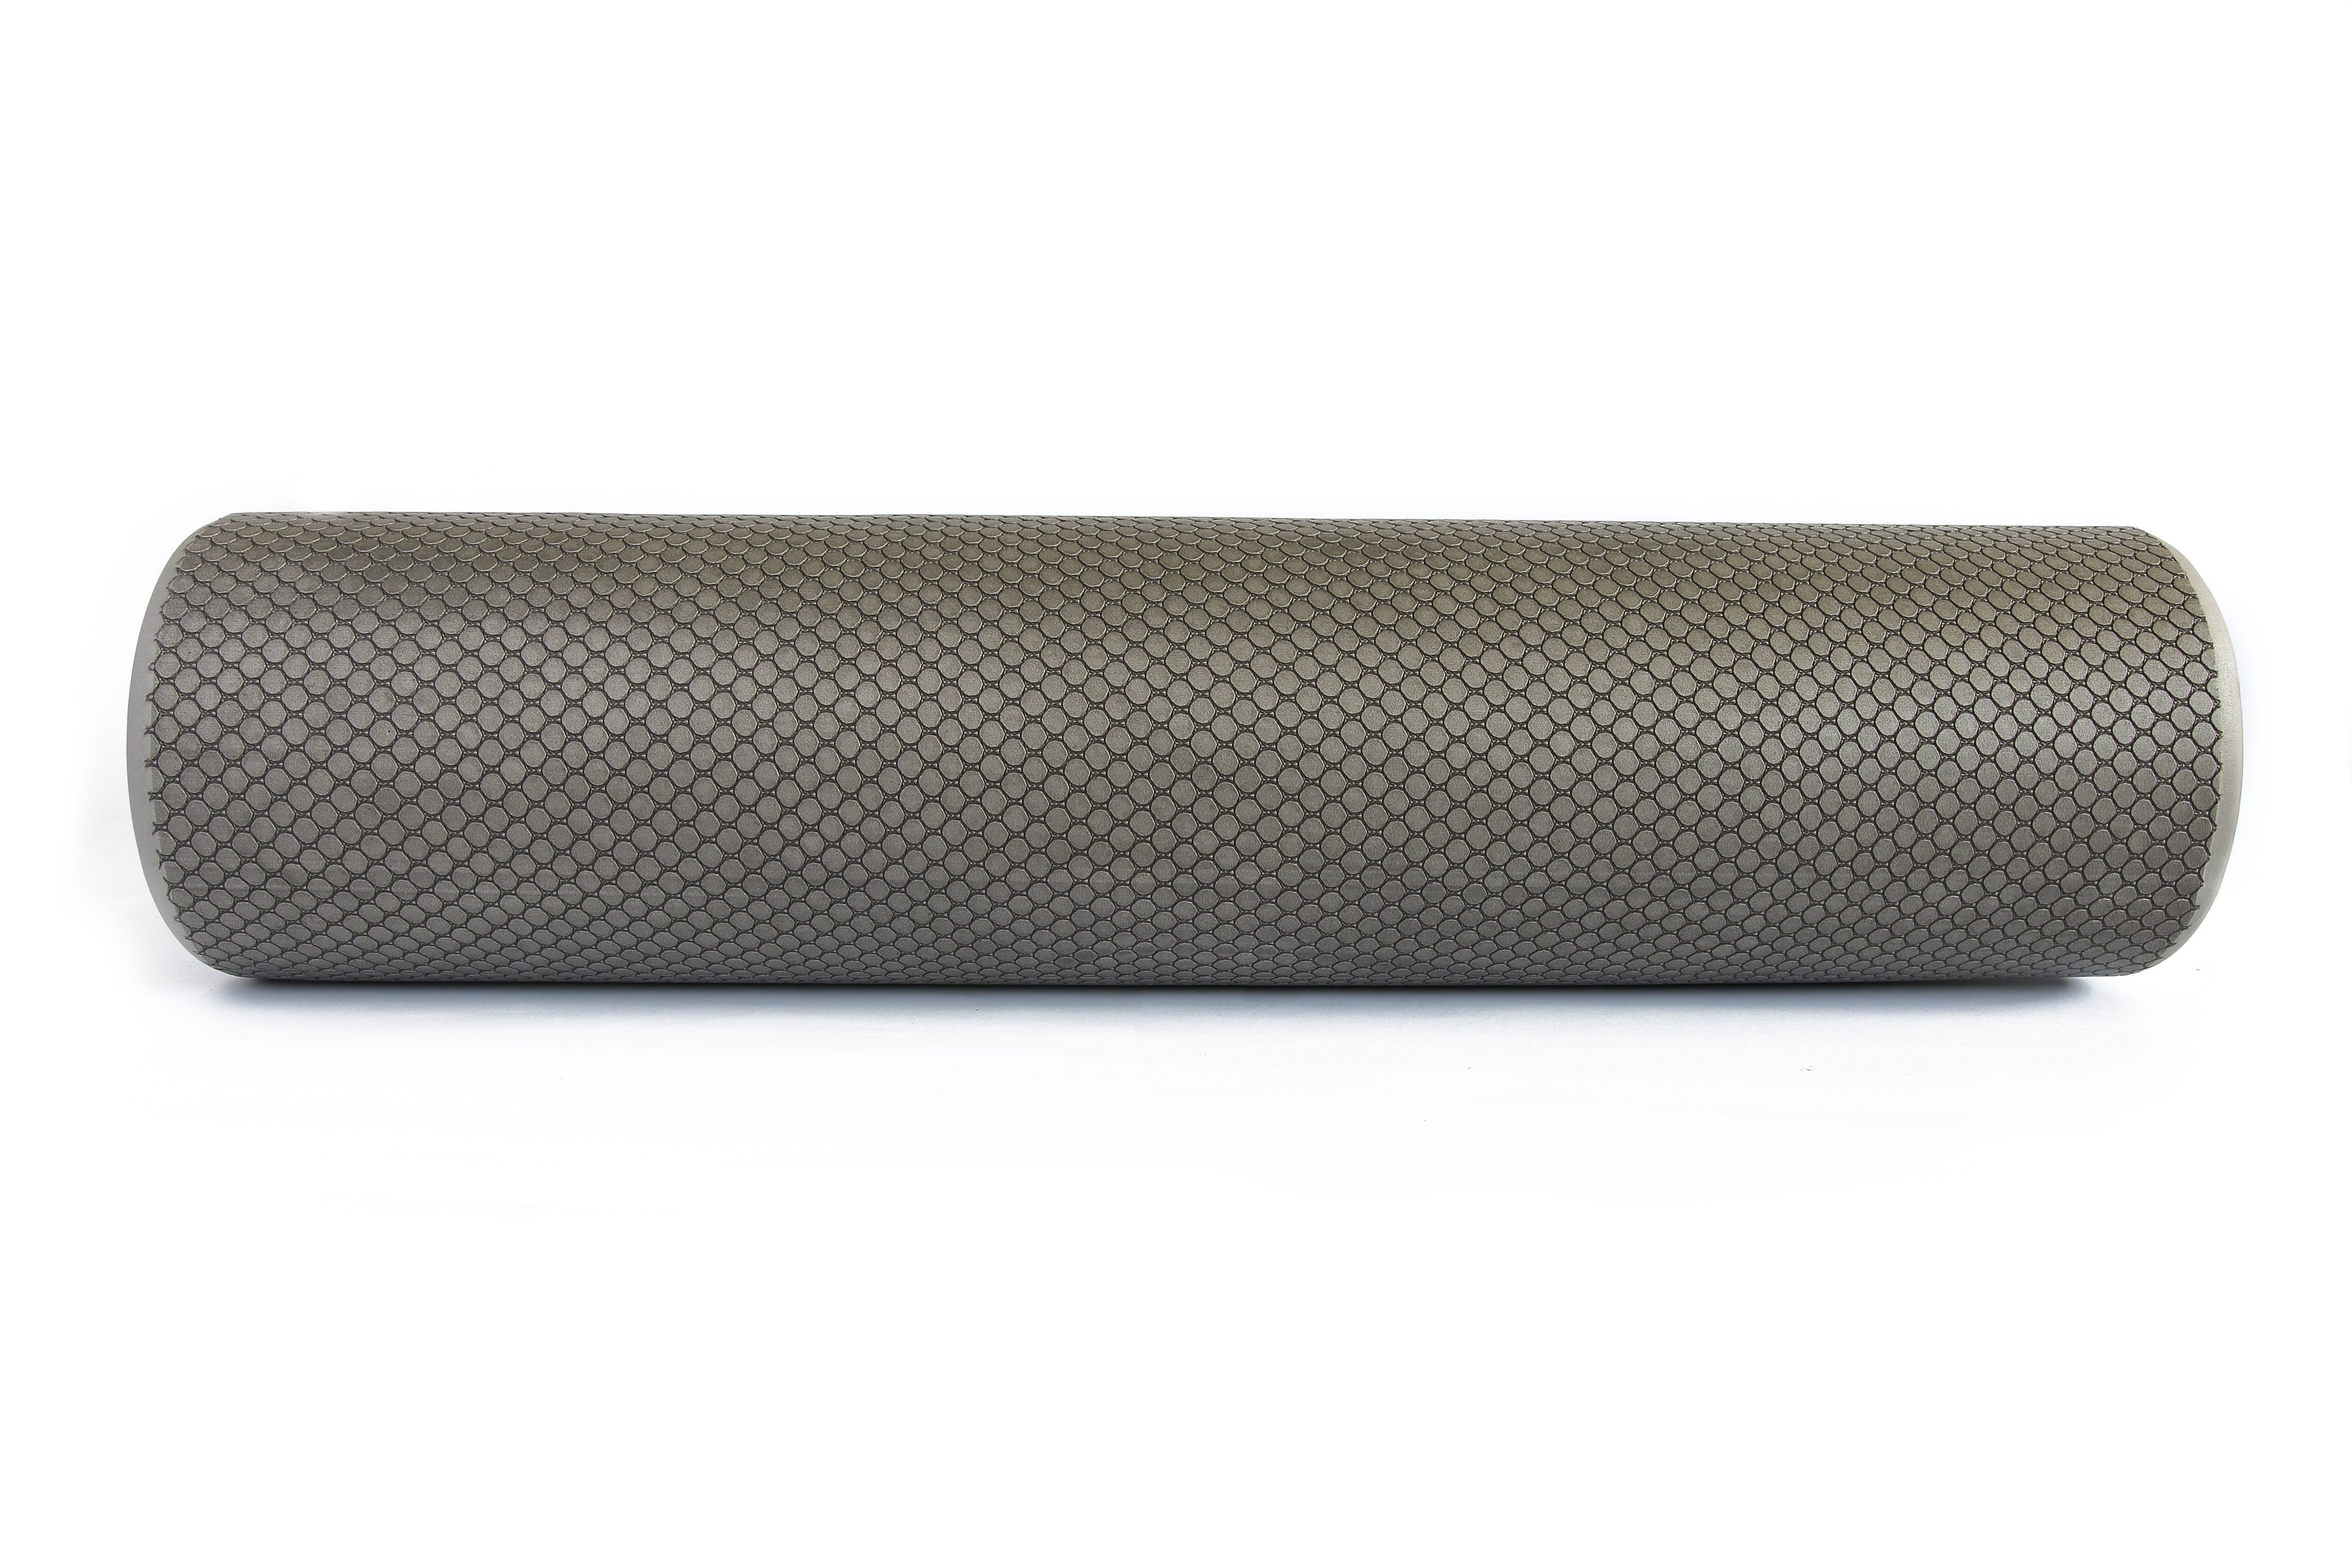
exercise, furniture, workout, yoga, automotive exterior, foam roller, myotrigger, foam rollers, foamroller, trigger point, myofascial release, foamrollers, foamrolelrs